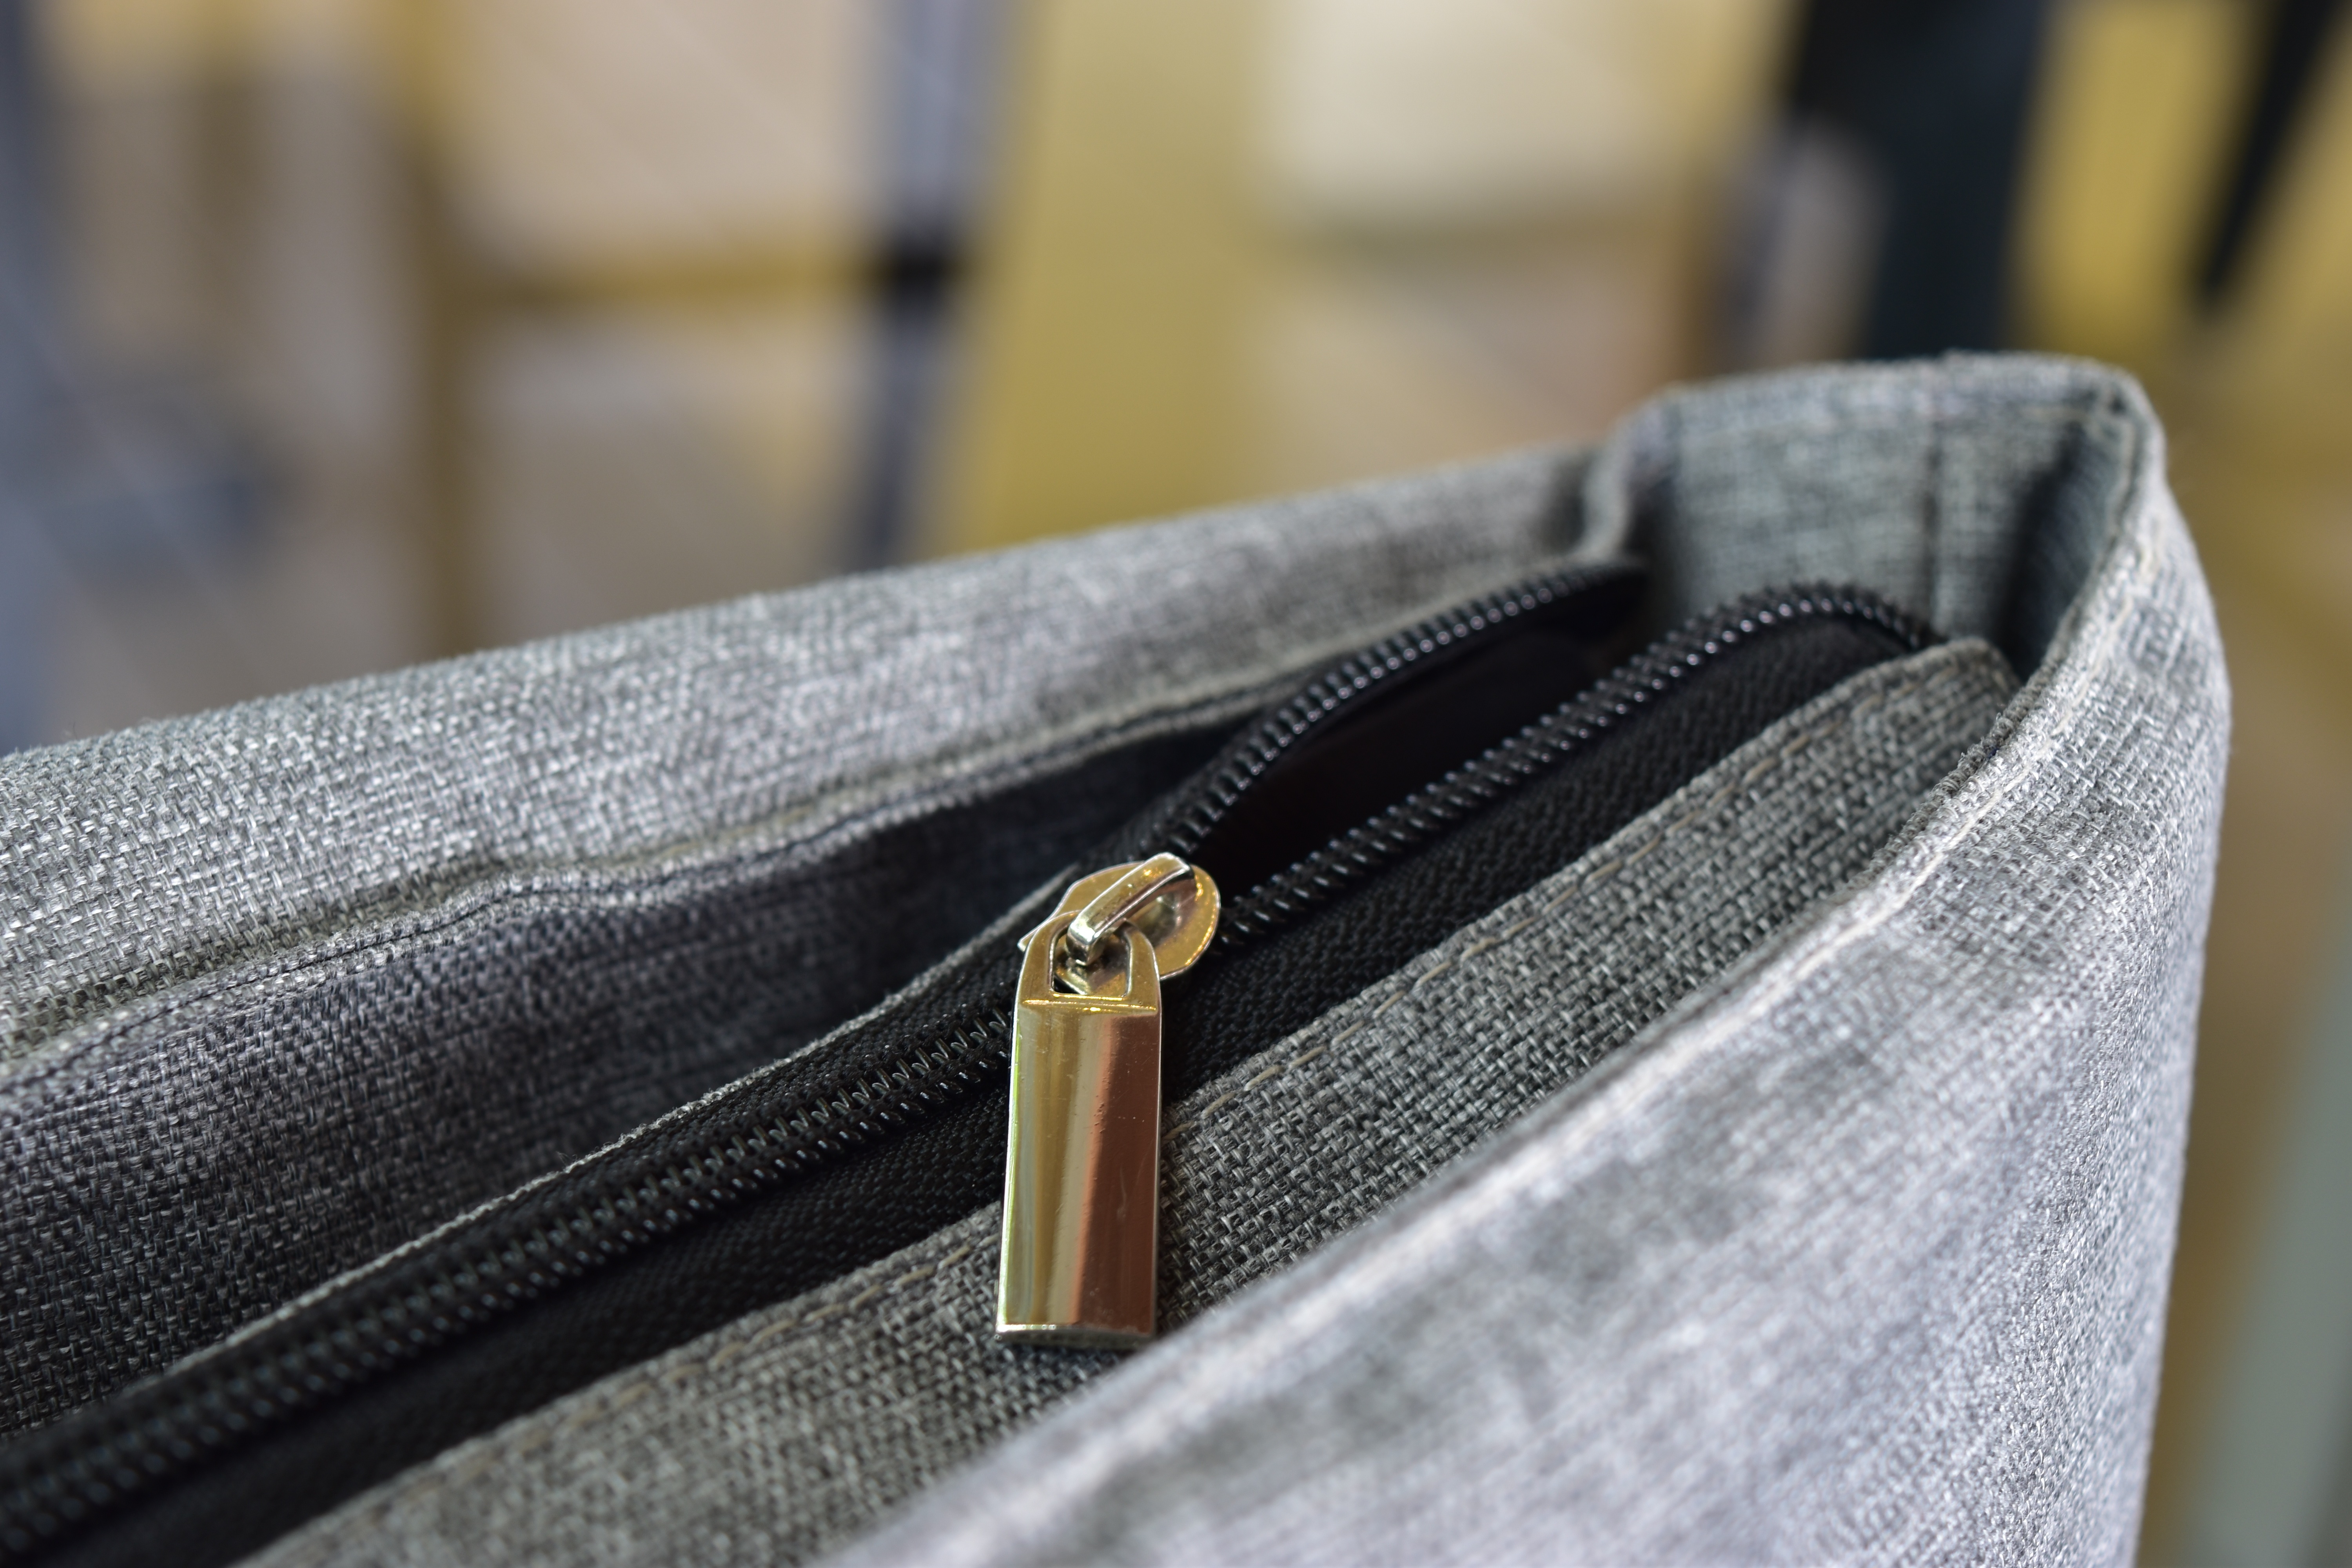
hand, leather, metal, bag, gray, handbag, surface, fabric, textile, glasses, zipper, fashion accessory